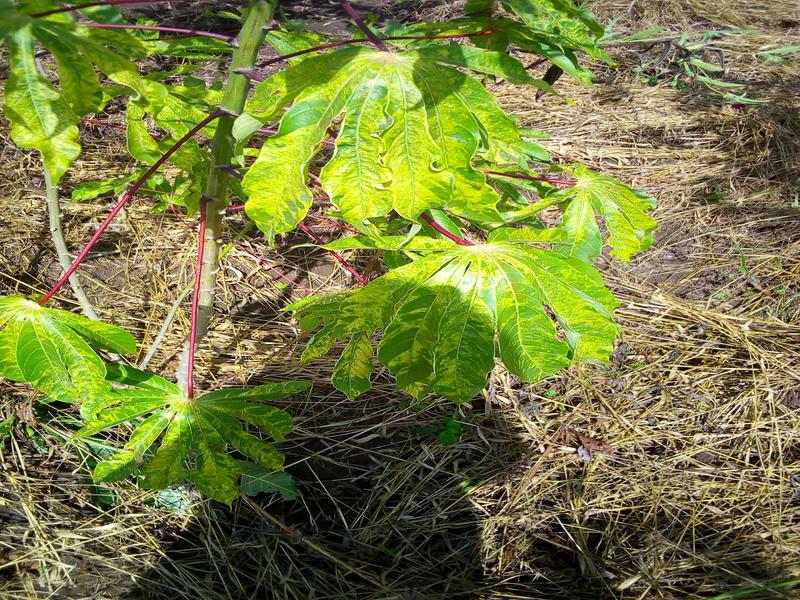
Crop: cassava
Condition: mosaic_disease